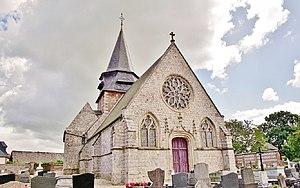
église notre-Dame
Thil-Manneville est une commune française, située dans le département de la Seine-Maritime en Normandie.